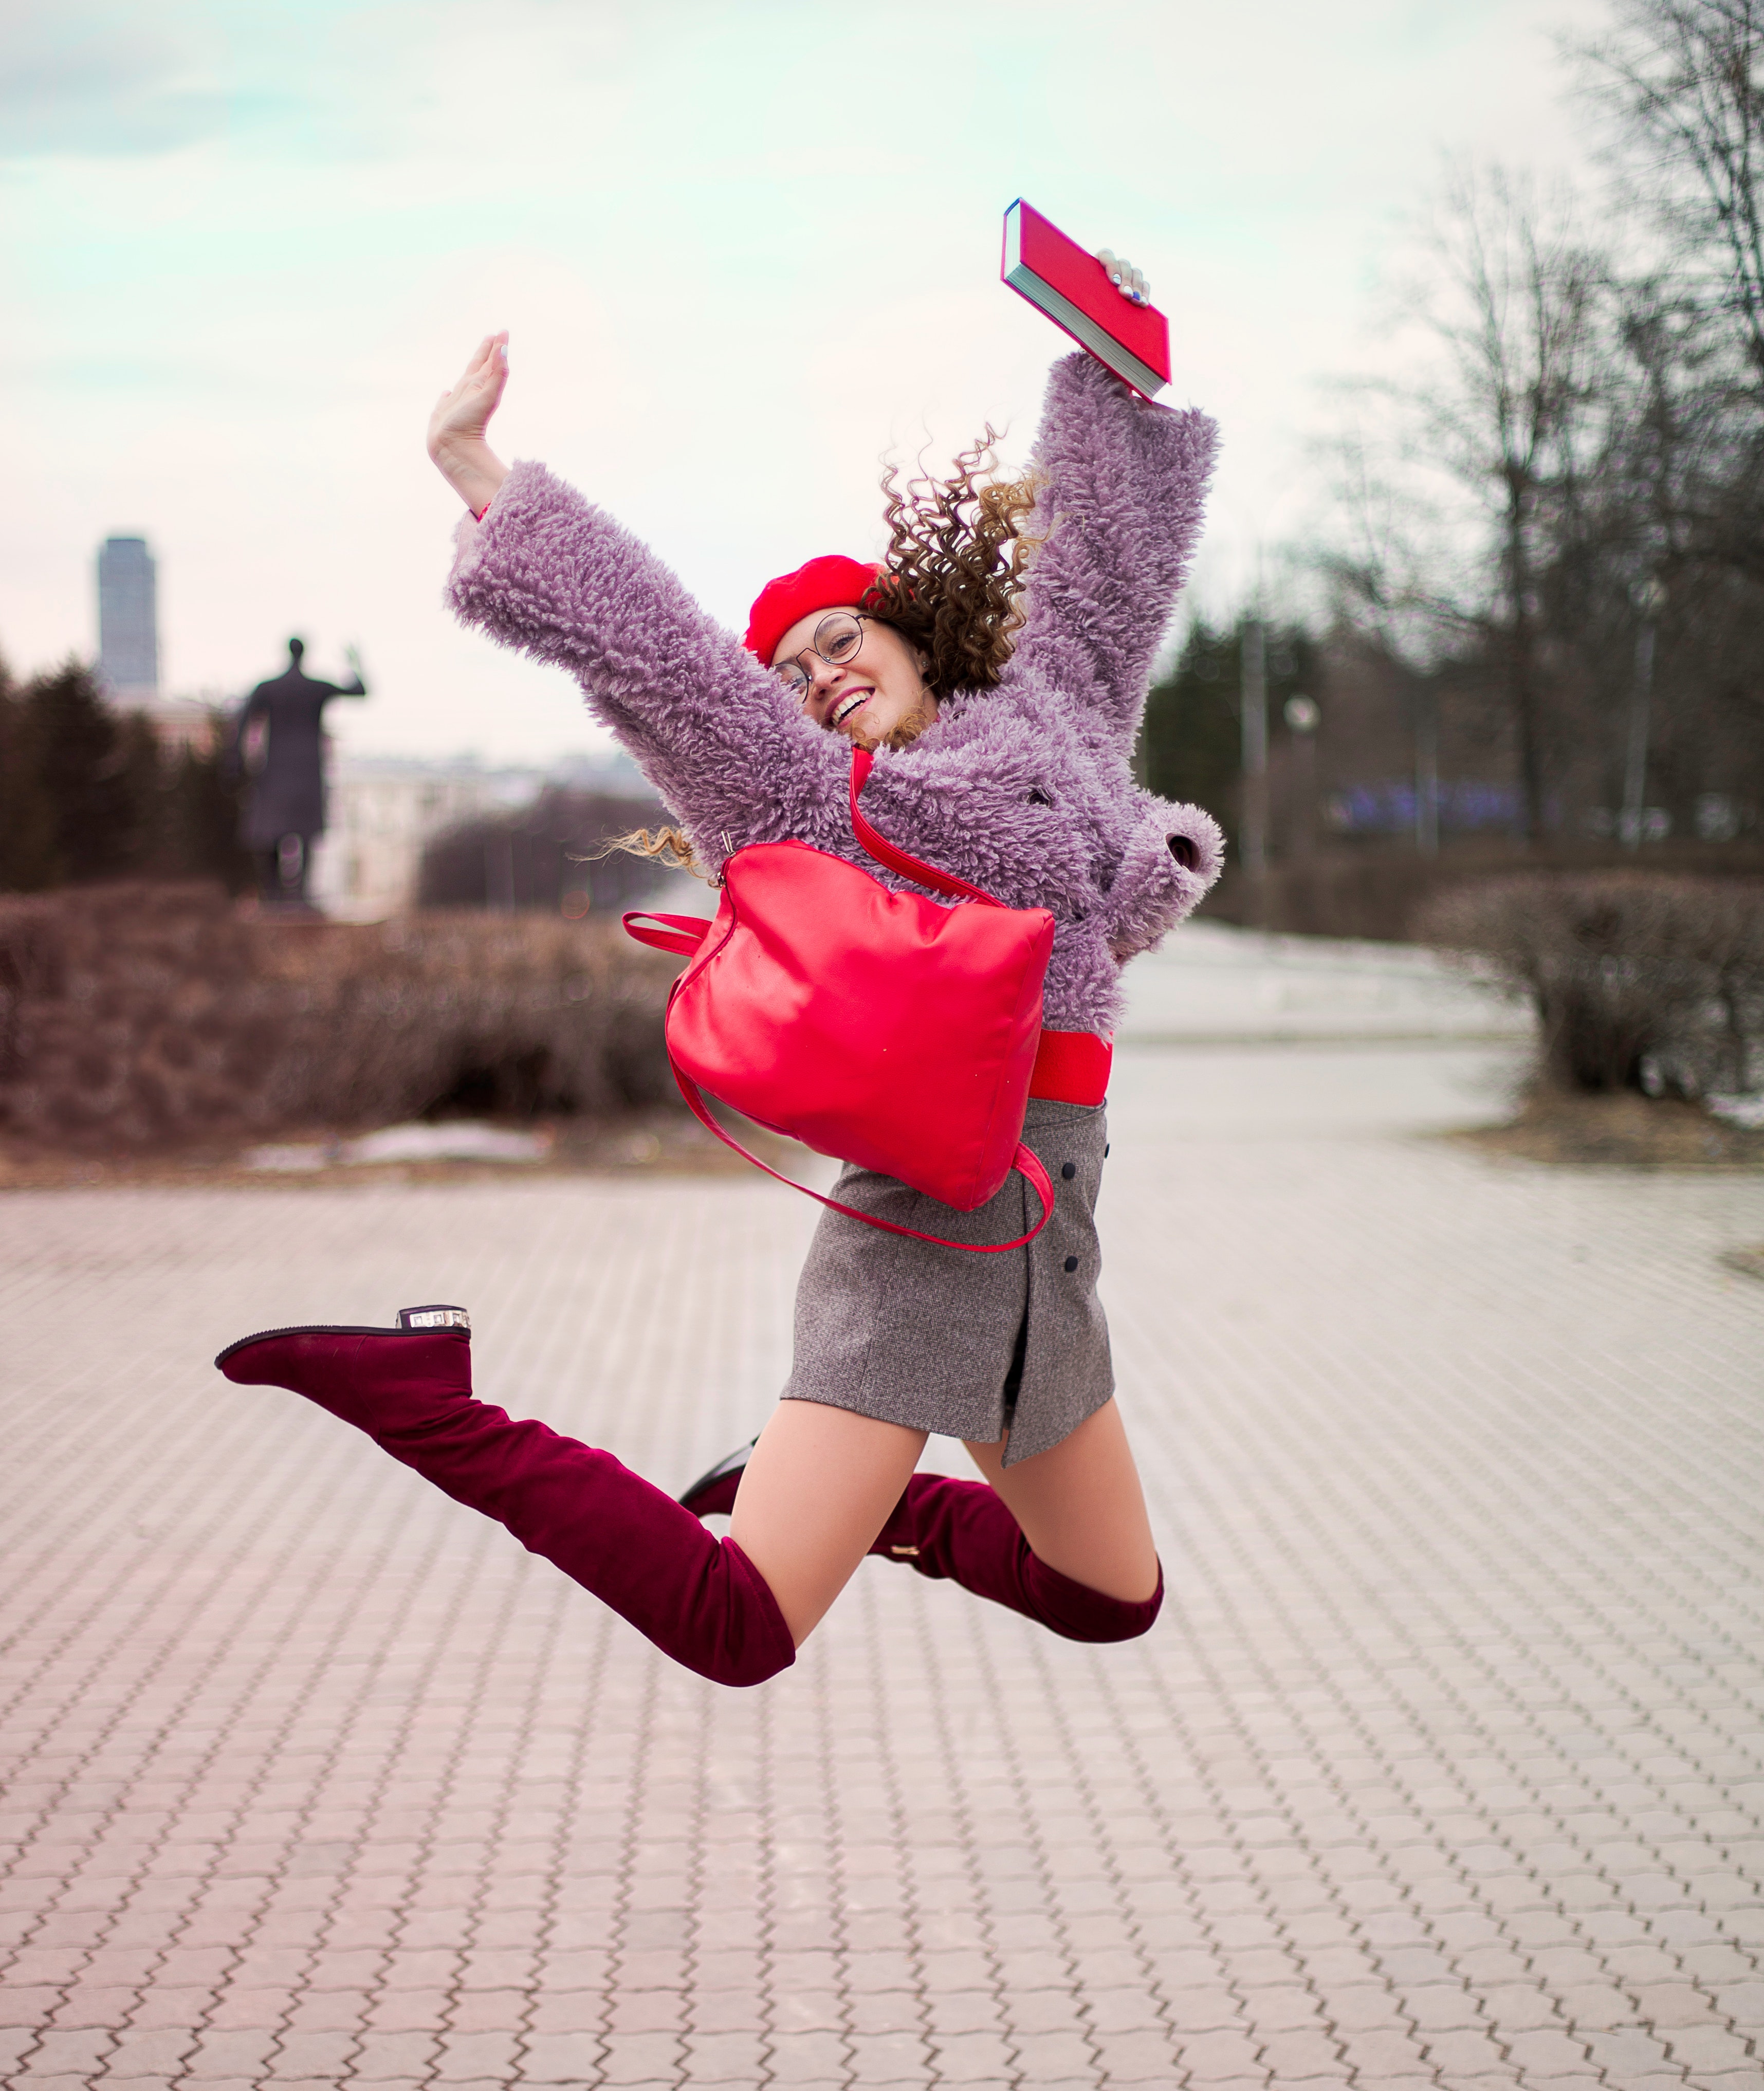
pink, red, beauty, jumping, fun, leg, human leg, happy, joint, costume, photography, smile, winter, thigh, magenta, leisure, exercise, knee, vacation, photo shoot